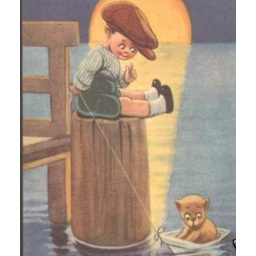
Young boy giving his Teddy bear a ride in the moonlight